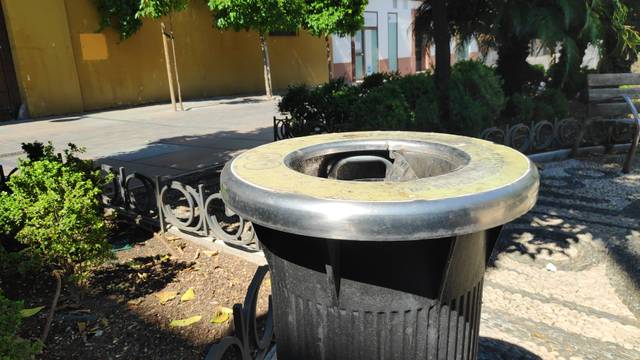
Region: Spain
Coordinates: 37.886, -4.773